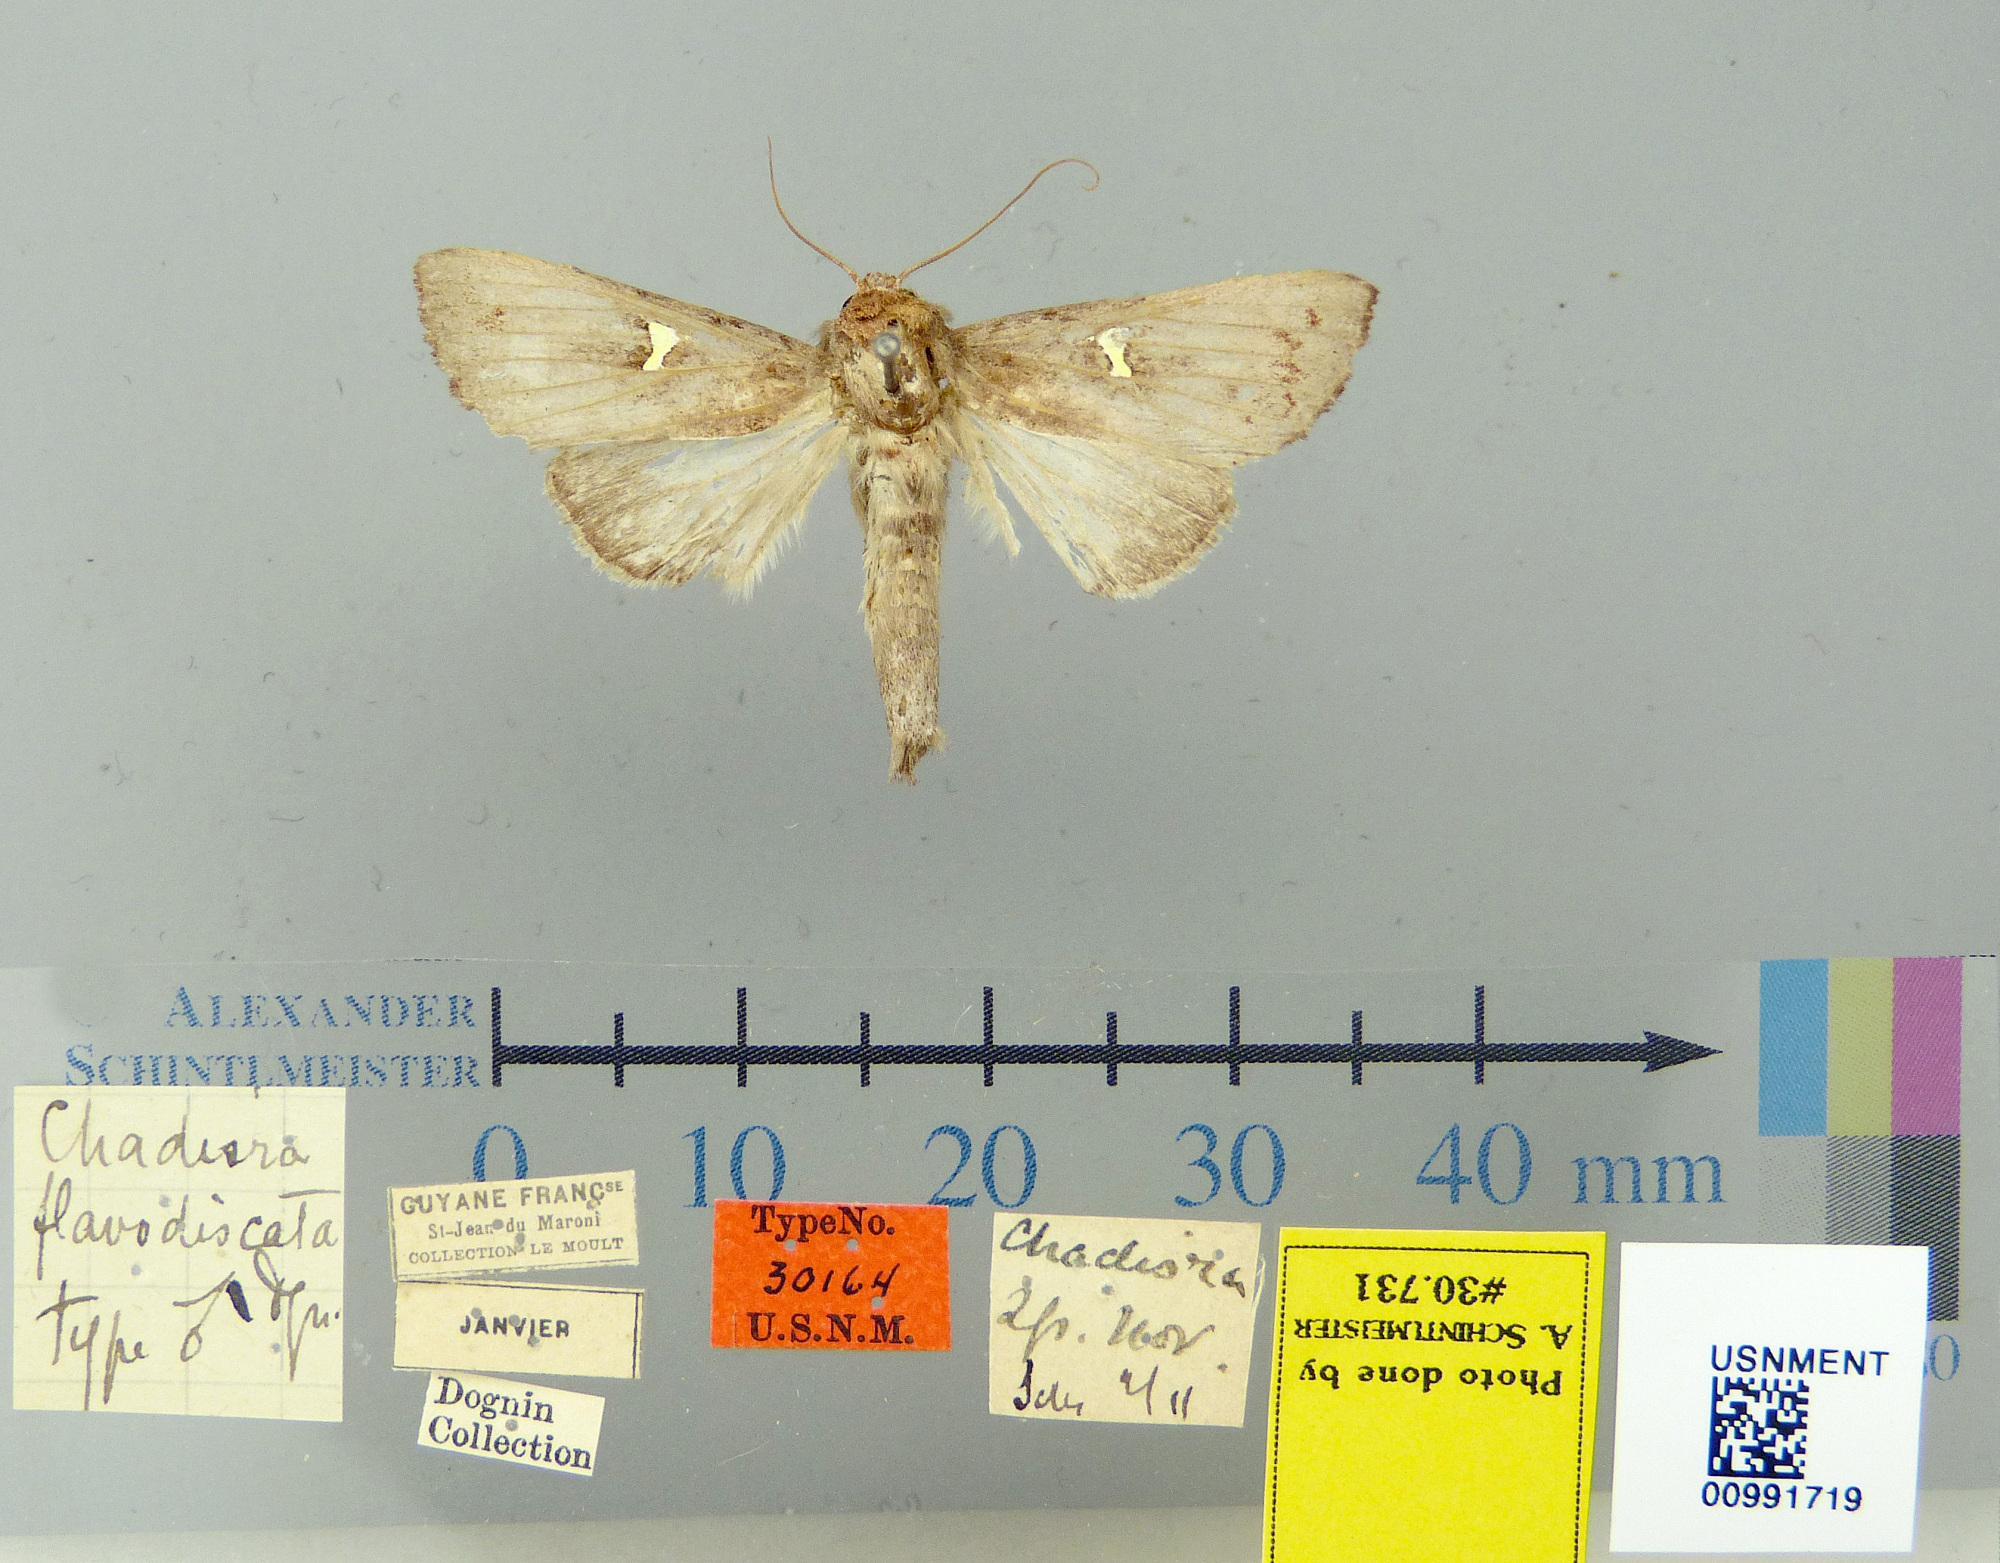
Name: Chadisra flavodiscata
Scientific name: Chadisra flavodiscata Dognin, 1911
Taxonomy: Animalia, Arthropoda, Insecta, Lepidoptera, Notodontidae
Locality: Guyane Francaise, Unknown, French Guiana